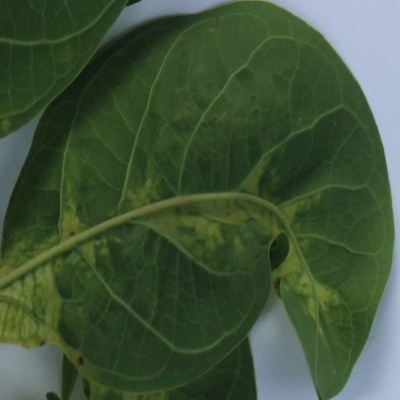
Crop: Cassava
Condition: mosaic